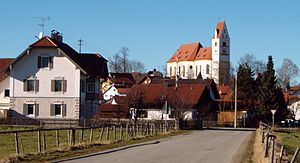
Denklingen
Denklingen med St. Michaelkirken
Denklingen er en kommune i Landkreis Landsberg am Lech, Regierungsbezirk Oberbayern i den tyske delstat Bayern.